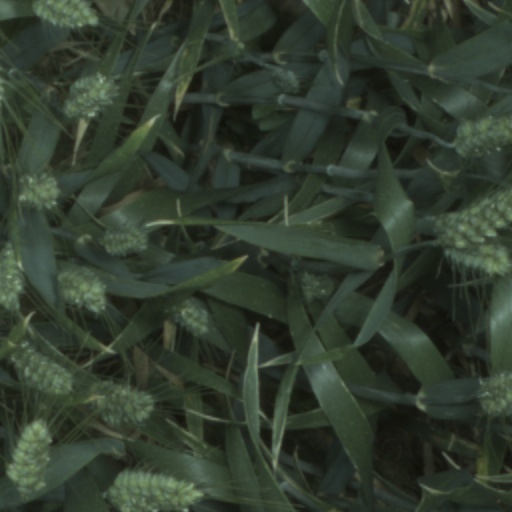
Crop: wheat